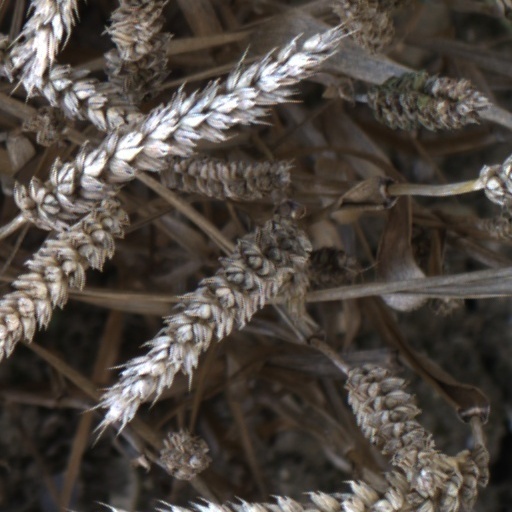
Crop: wheat